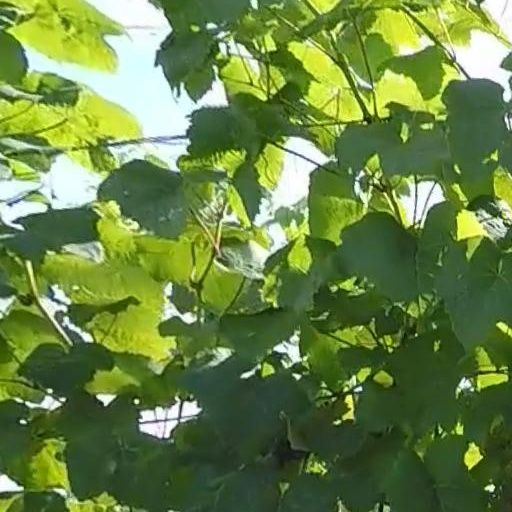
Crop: grape